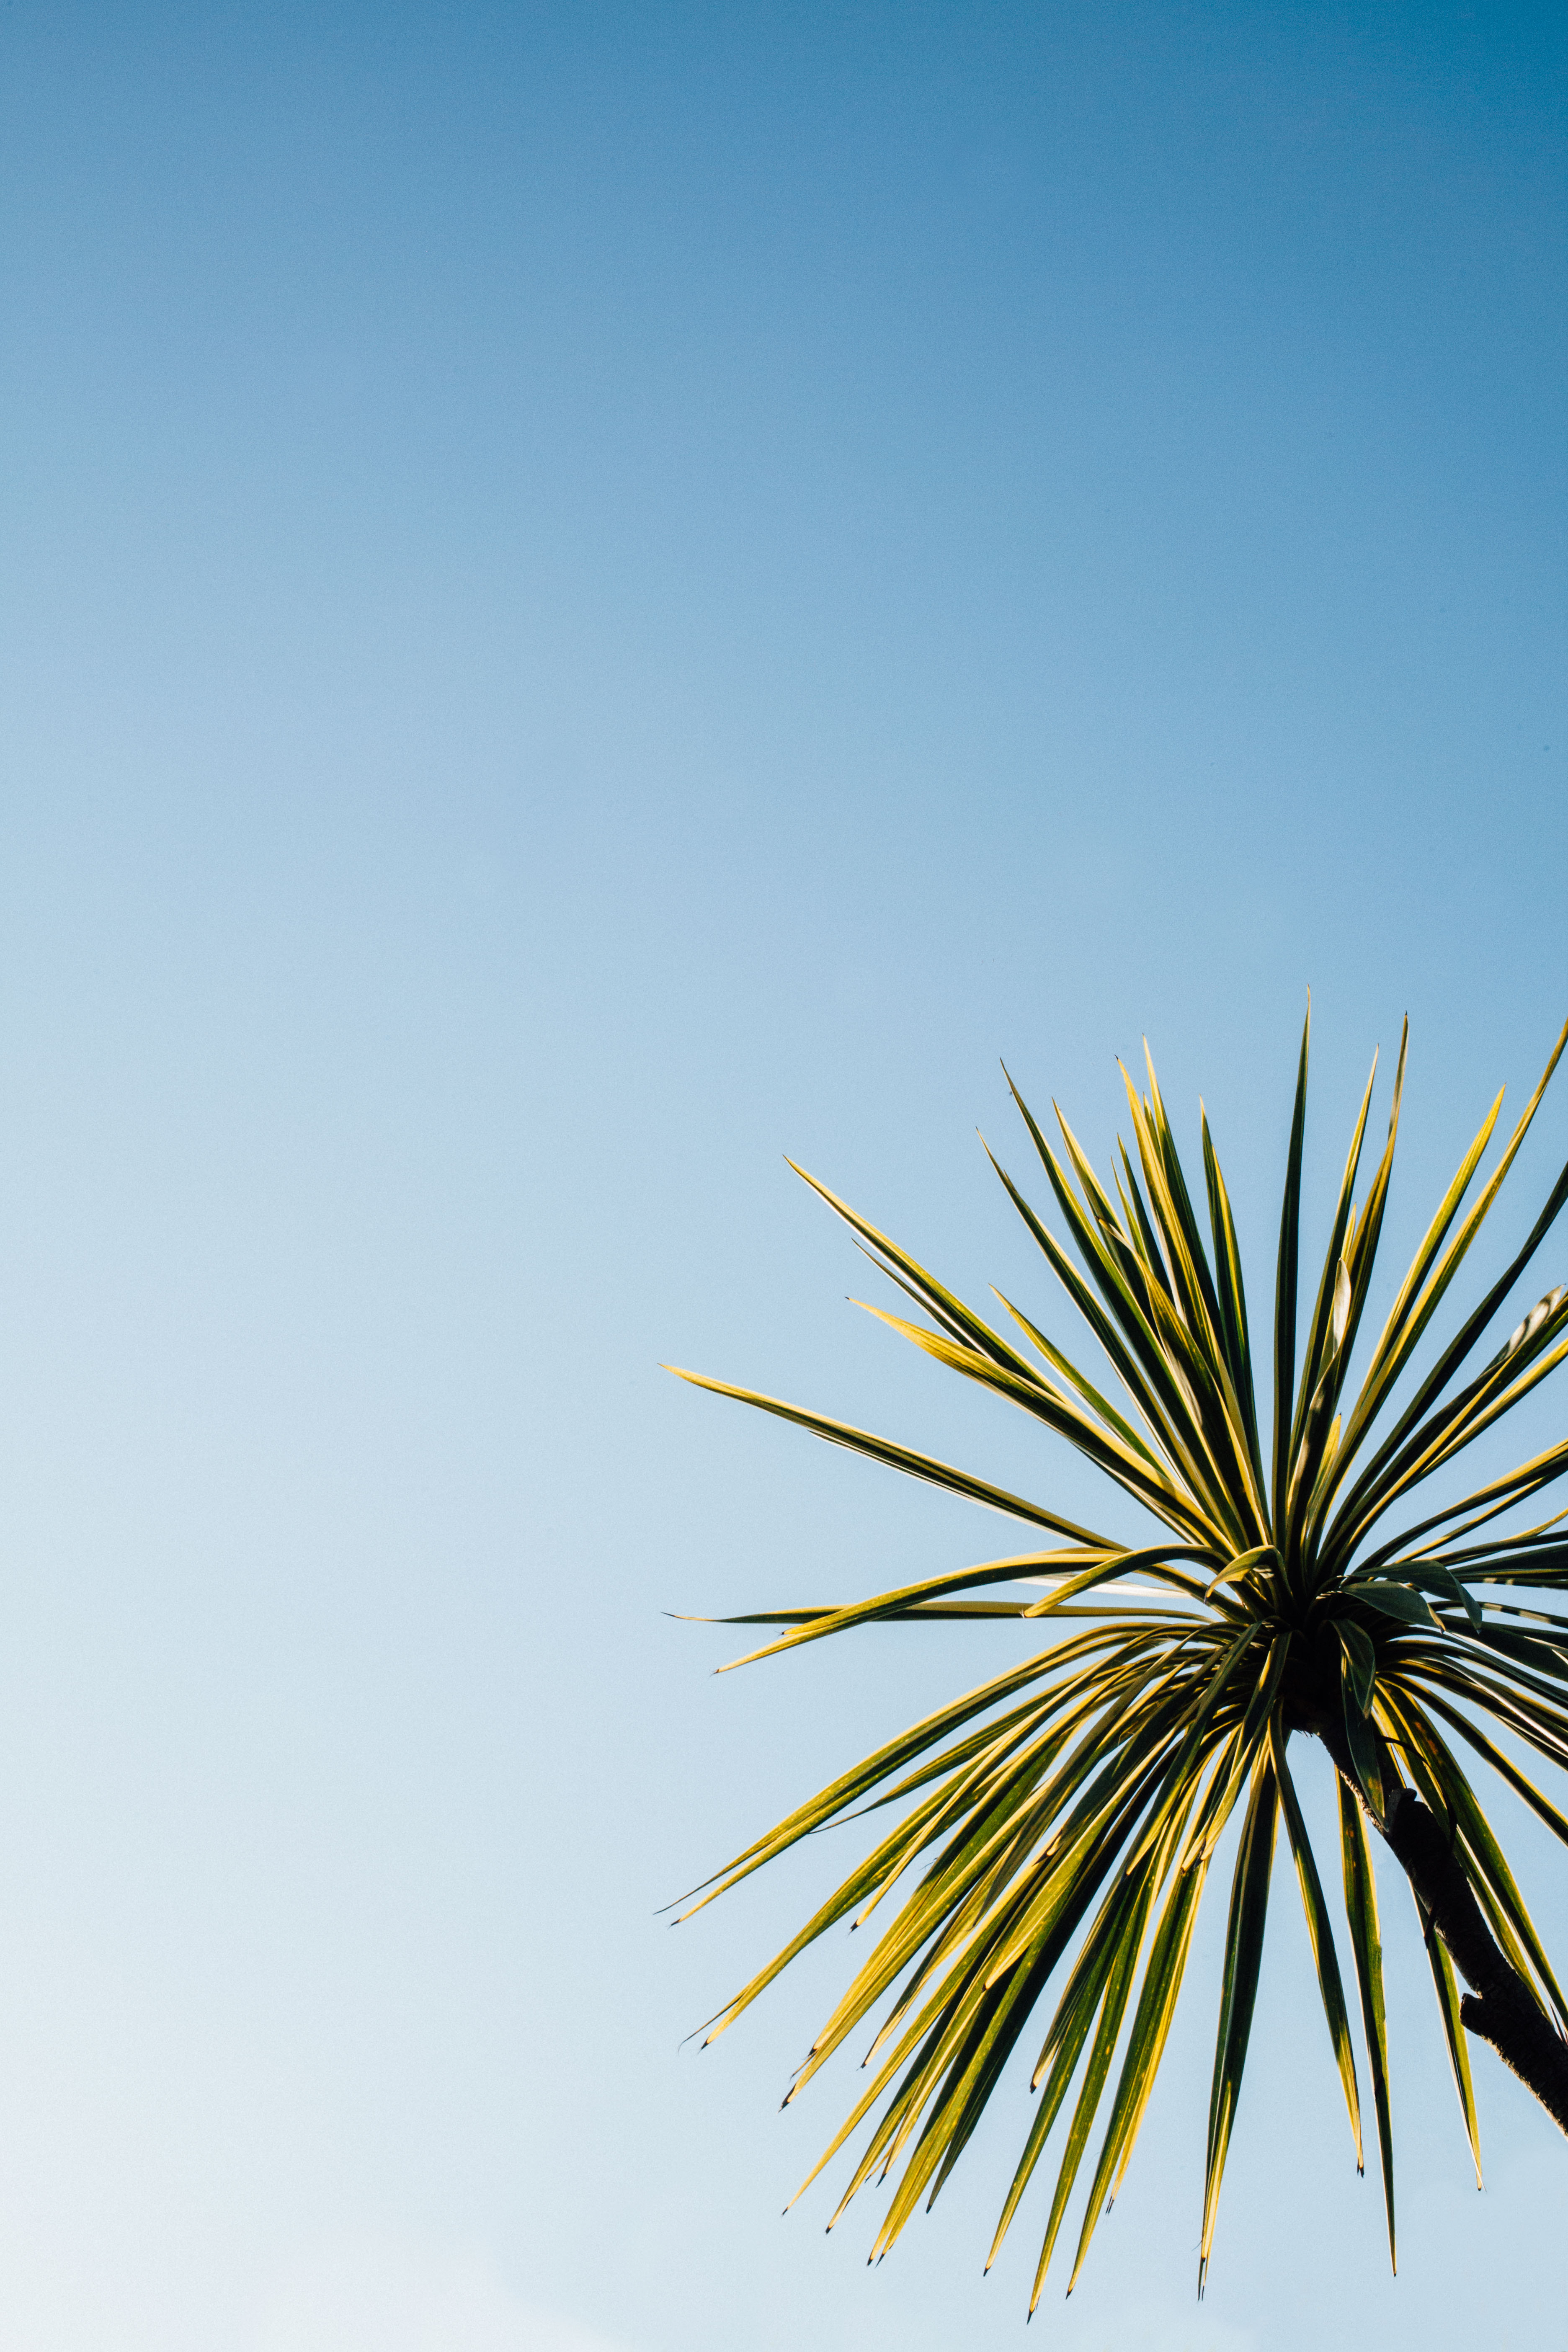
tree, nature, grass, horizon, branch, plant, sky, sunlight, leaf, flower, wind, tropical, garden, flora, close up, macro photography, flowering plant, grass family, woody plant, land plant, arecales, palm family